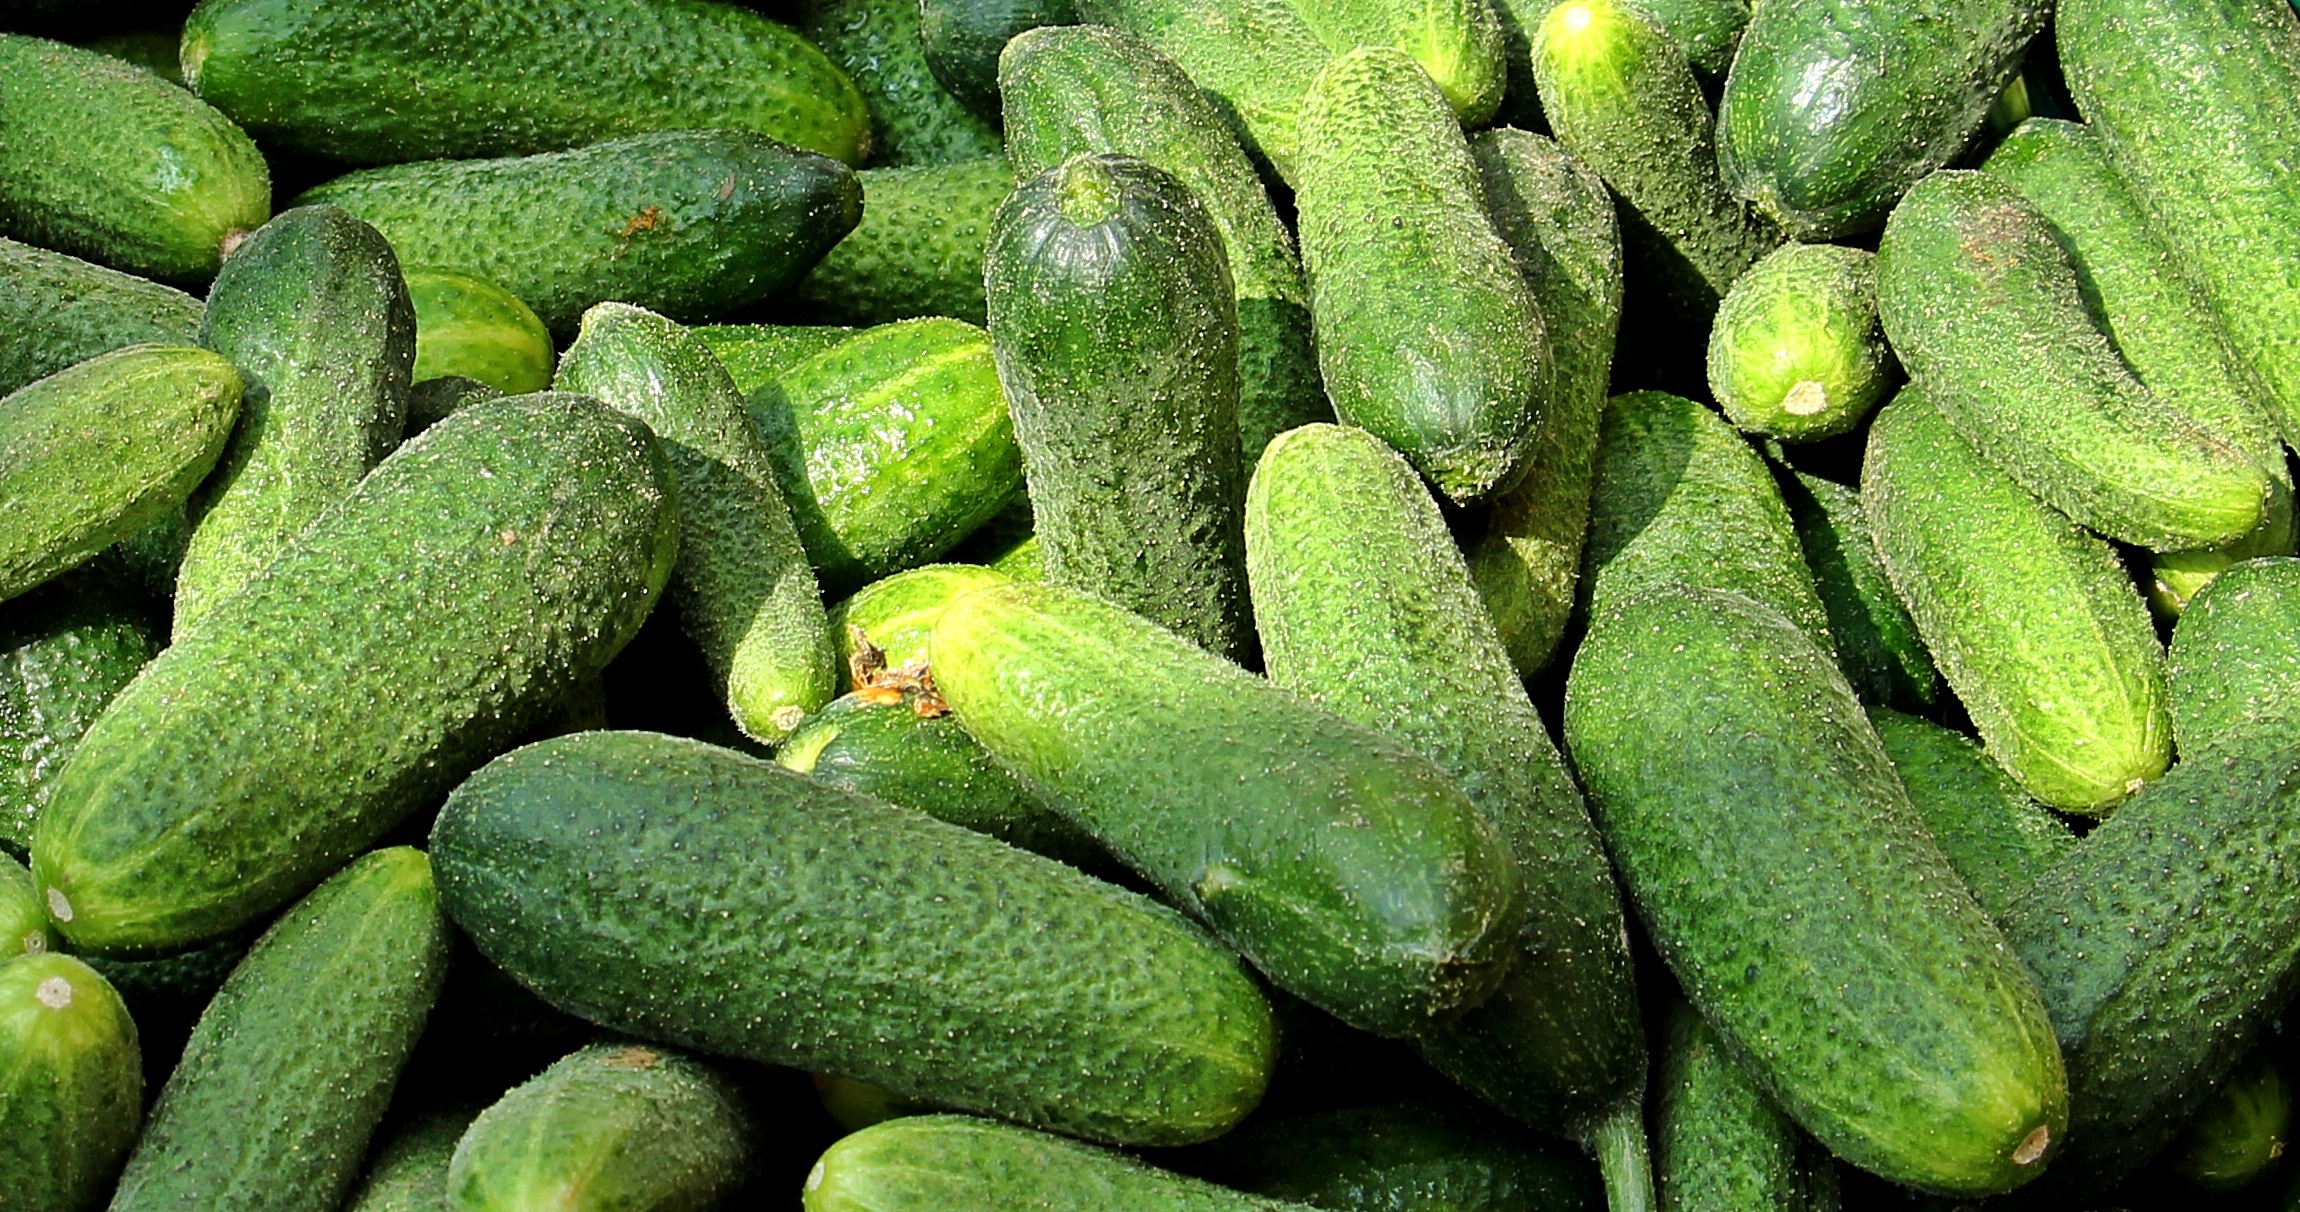
plant, fruit, flower, food, produce, vegetable, market, eat, gourd, vegetables, cucumber, stands, cucurbita, cucumbers, farmers local market, gherkin, flowering plant, vegetable market, land plant, cucumber gourd and melon family, summer squash